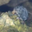
Label: shrew